The Myth of the Eastern Front

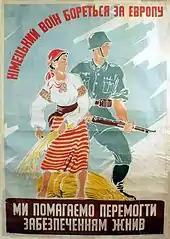
Nazi propaganda poster in Ukrainian; the headline reads: "German soldier is fighting for Europe". According to the introduction, the book examines, in part, the "romantic heroicization of the German army fighting to save Europe from a rapacious Communism".

The German army, or Wehrmacht, fought a "clean" and valiant war against the Soviet Union, devoid of ideology and atrocity. The German officer caste did not share Hitler's ideological precepts and blamed the SS and other Nazi paramilitary organizations for creating the war of racial enslavement and extermination that the conflict became. The German "Landser", or soldier, as far as conditions allowed, was generally paternal and kind to the Soviet citizens and uninterested in Soviet Jewry. That the German military lost this war was due in no way to its battlefield acumen, but to a combination of external factors, first and foremost Hitler's decisions. According to this myth, the defeat of Germany on the Eastern Front constituted a tragedy, not just for Germans, but for Western civilization.